Cadillac Man

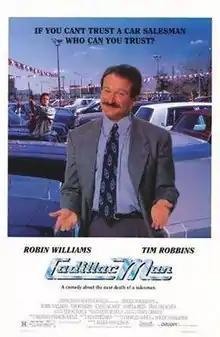
Theatrical release poster

Cadillac Man is a 1990 American black comedy film directed by Roger Donaldson, starring Robin Williams and Tim Robbins.